1980 Marche regional election

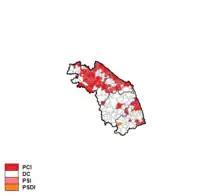
Largest party by municipality

The Italian Communist Party was the largest party, narrowly ahead of Christian Democracy, but again it obtained less seats for a trick of the electoral law. Consequently, after the election Emidio Massi, the incumbent Socialist President, formed a new government including also the Christian Democracy, the Italian Democratic Socialist Party and the Italian Republican Party (organic centre-left).